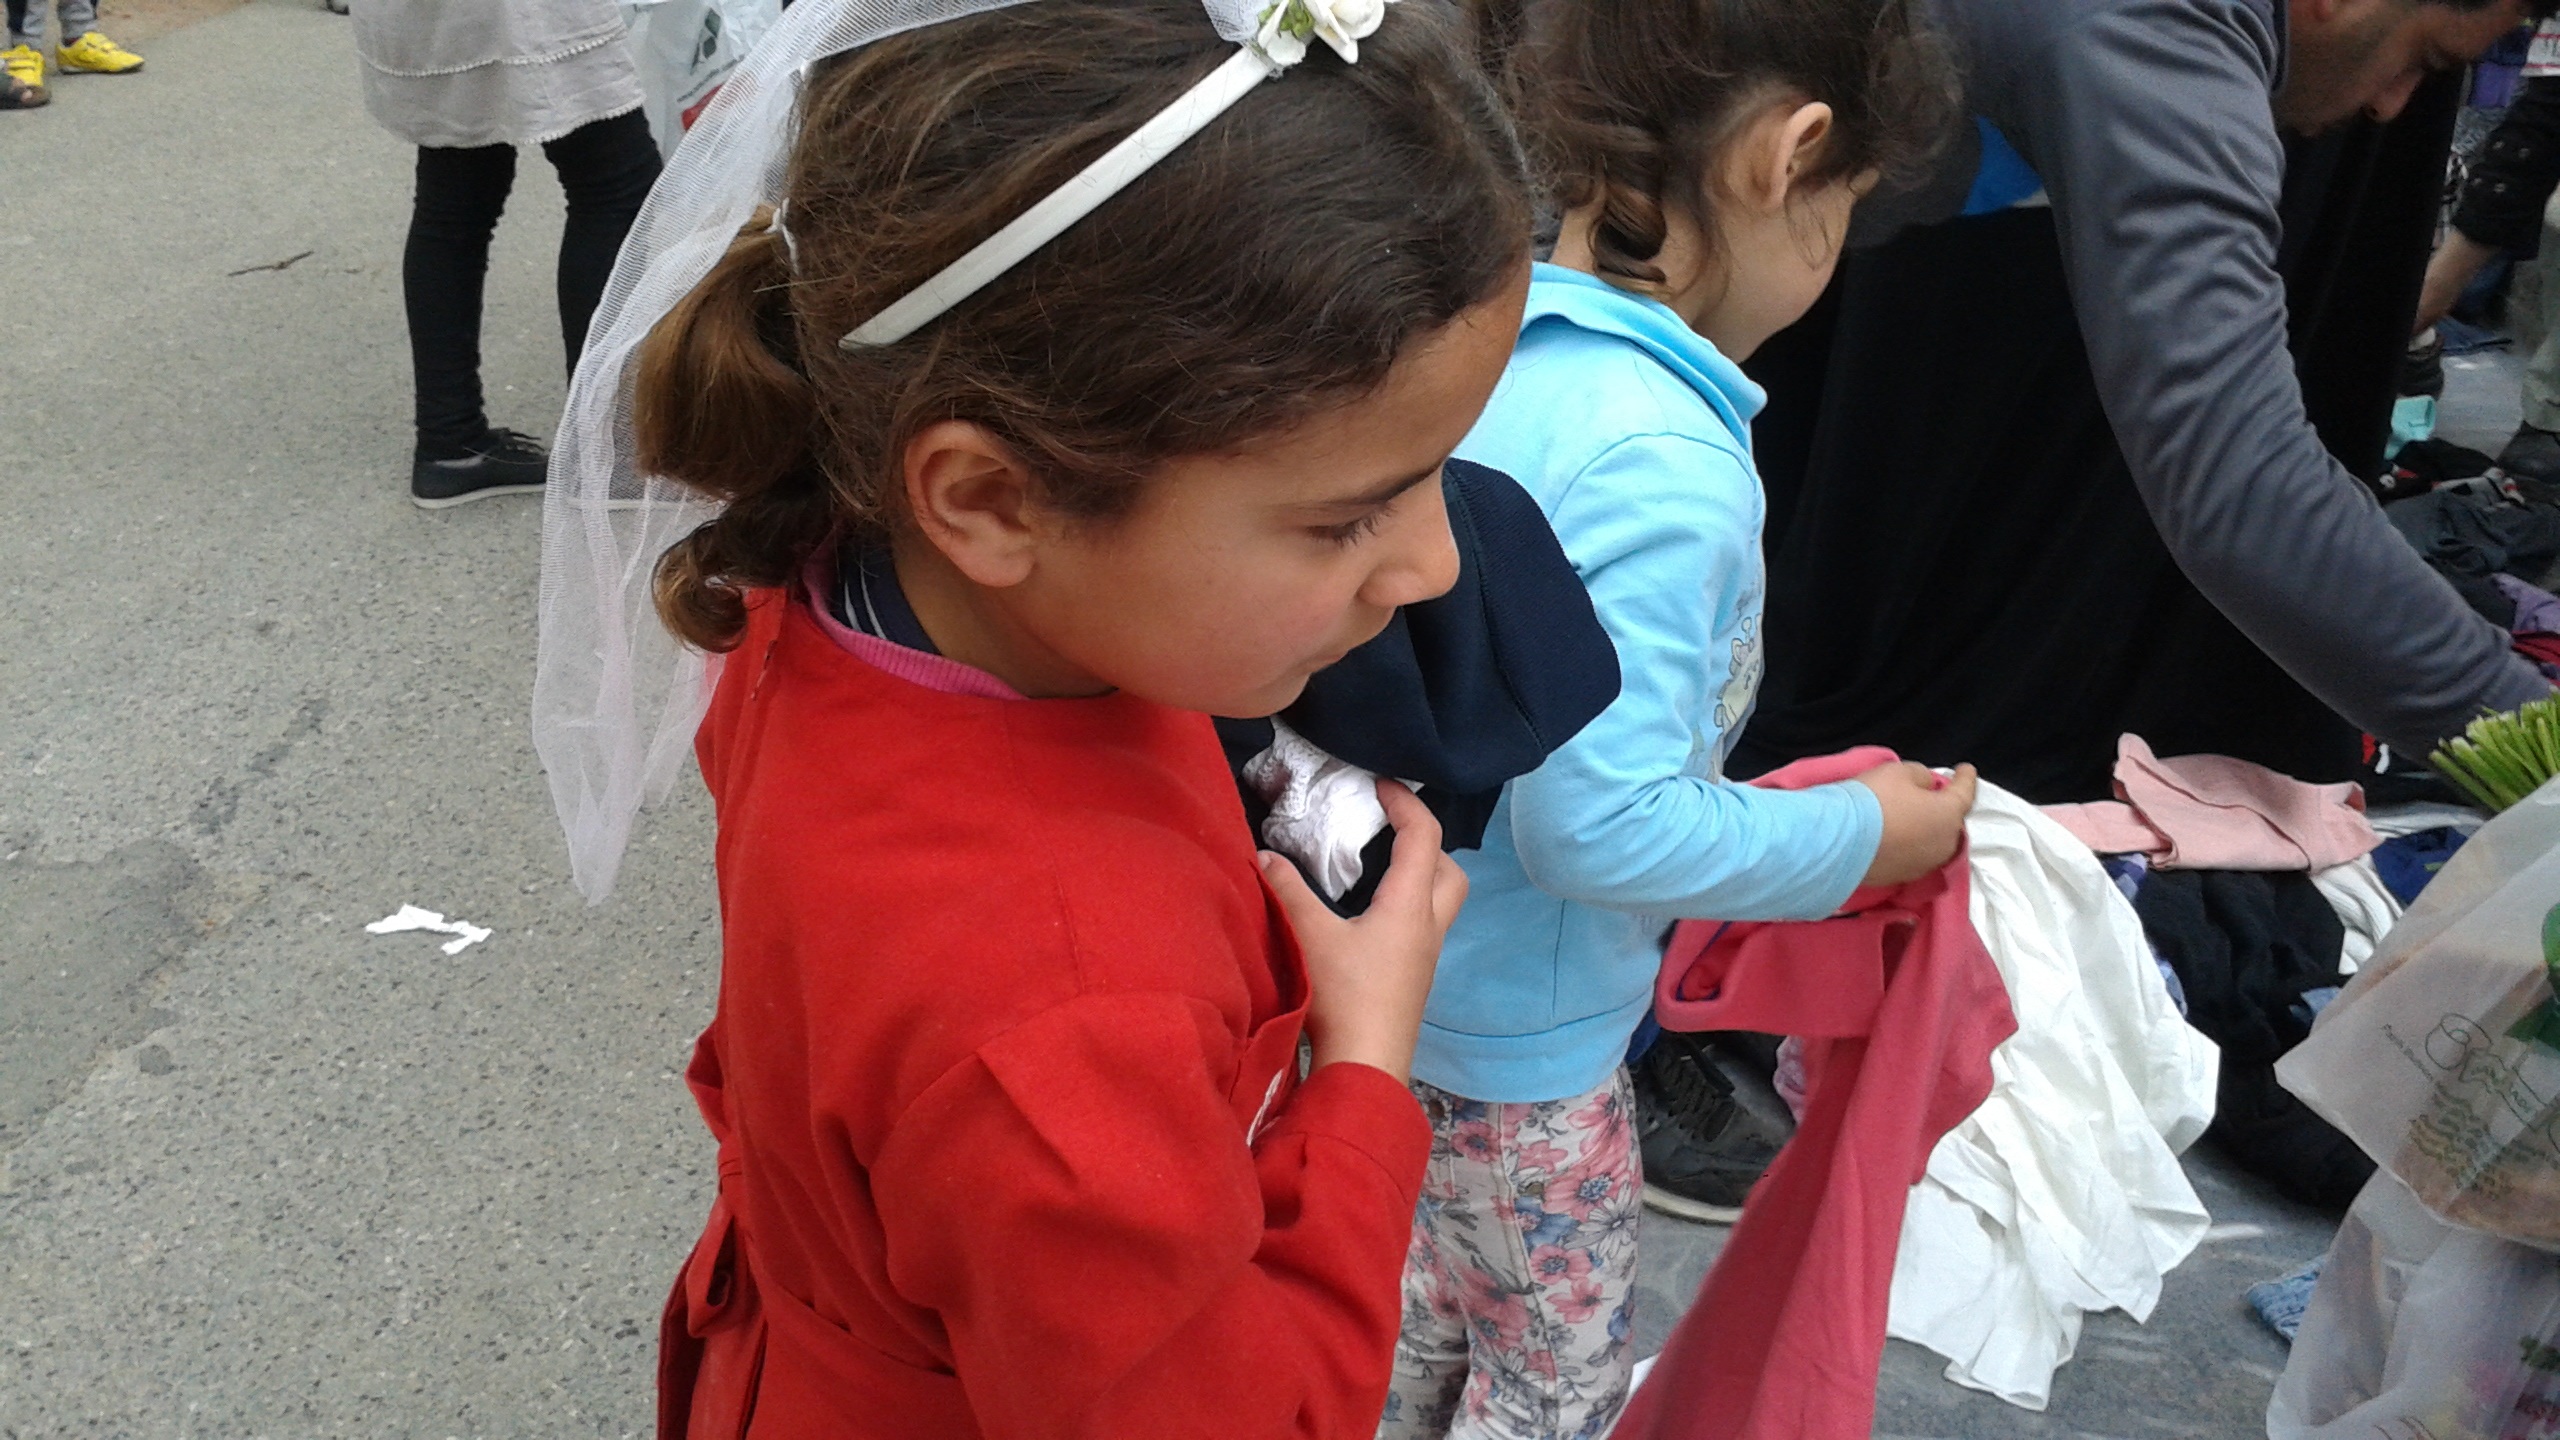
person, child, bazaar, education, refugees, children s, syria